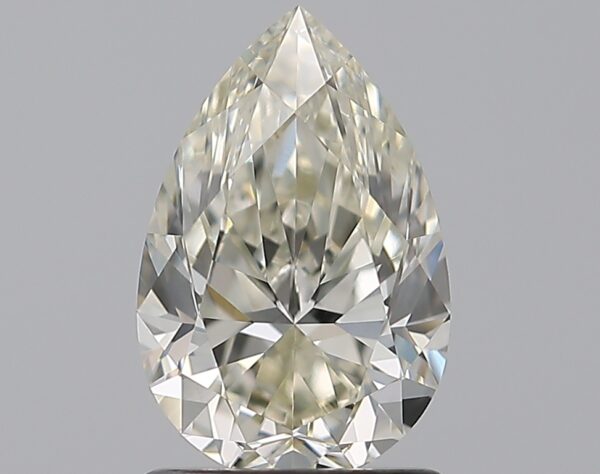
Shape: pear
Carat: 1.29
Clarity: VVS2
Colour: K
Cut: EX
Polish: EX
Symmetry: EX
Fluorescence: F
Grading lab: GIA
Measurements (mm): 9.13 x 6 x 3.84